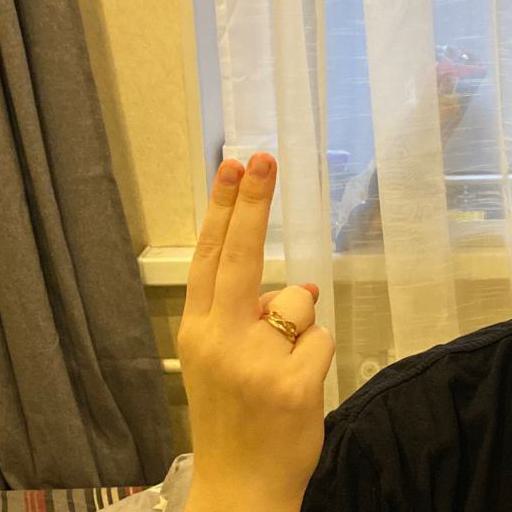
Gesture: two_up_inverted